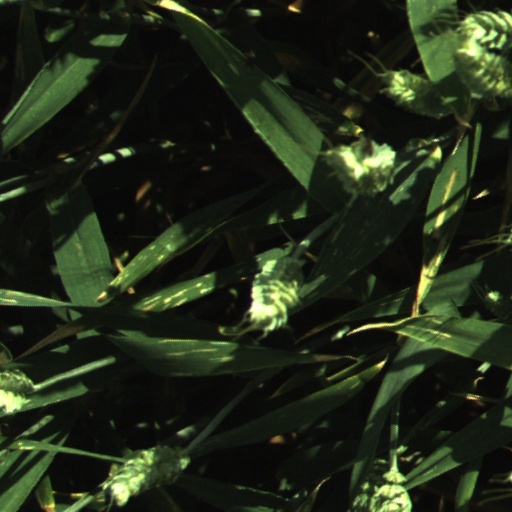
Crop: wheat